Laganas

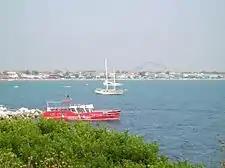
Lagana beach

An attraction of Laganas is the migration of the loggerhead sea turtles "(Caretta caretta)". Each year during the months of June, July and August the turtles migrate to the Bay of Laganas to lay their eggs on the beach. This is a protected beach which is watched over by ecologists at all times.